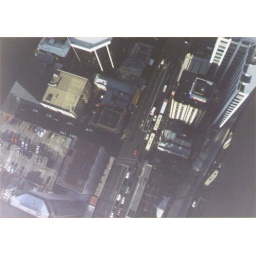
The street from the top of the Sky Tower, taken through a glass panel in the floor!